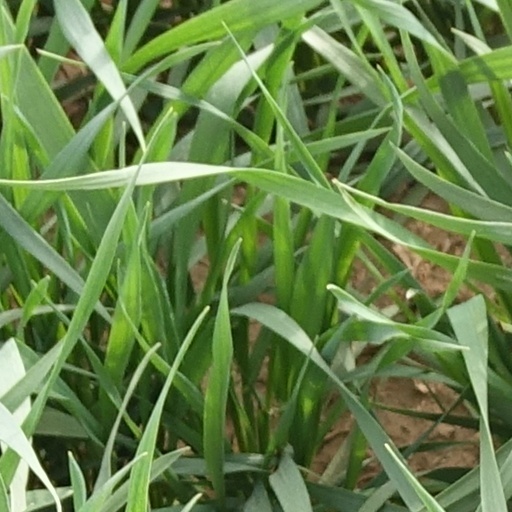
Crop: wheat